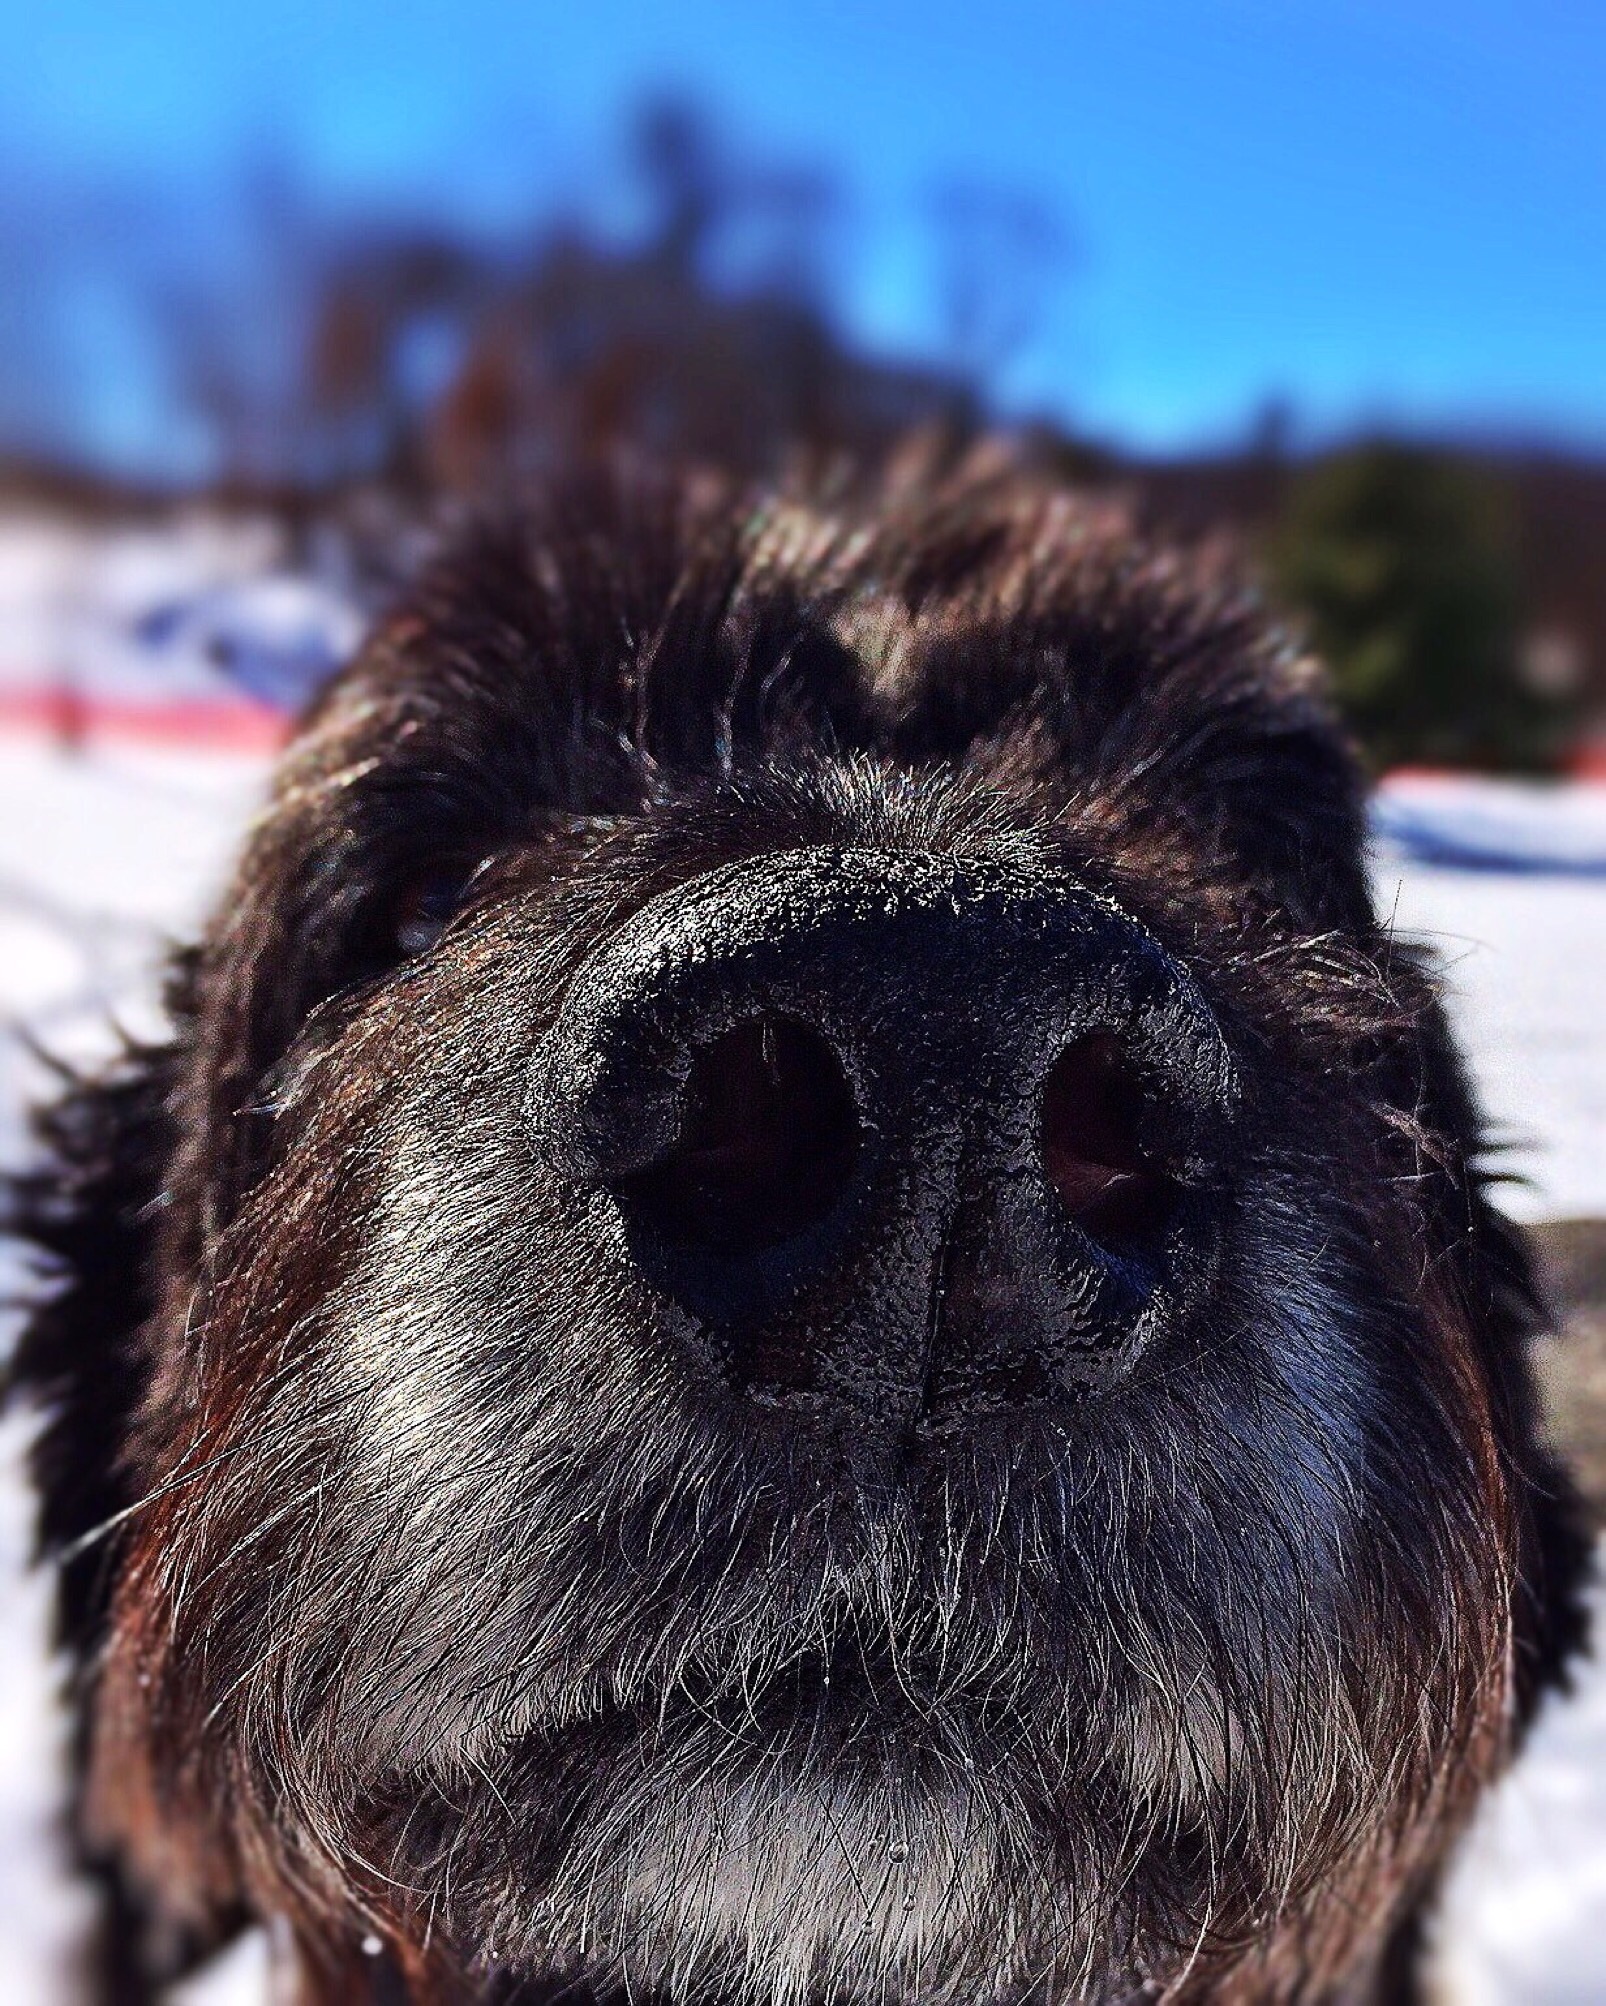
dog, cute, canine, pet, fur, mammal, close up, nose, whiskers, snout, eye, head, dog like mammal